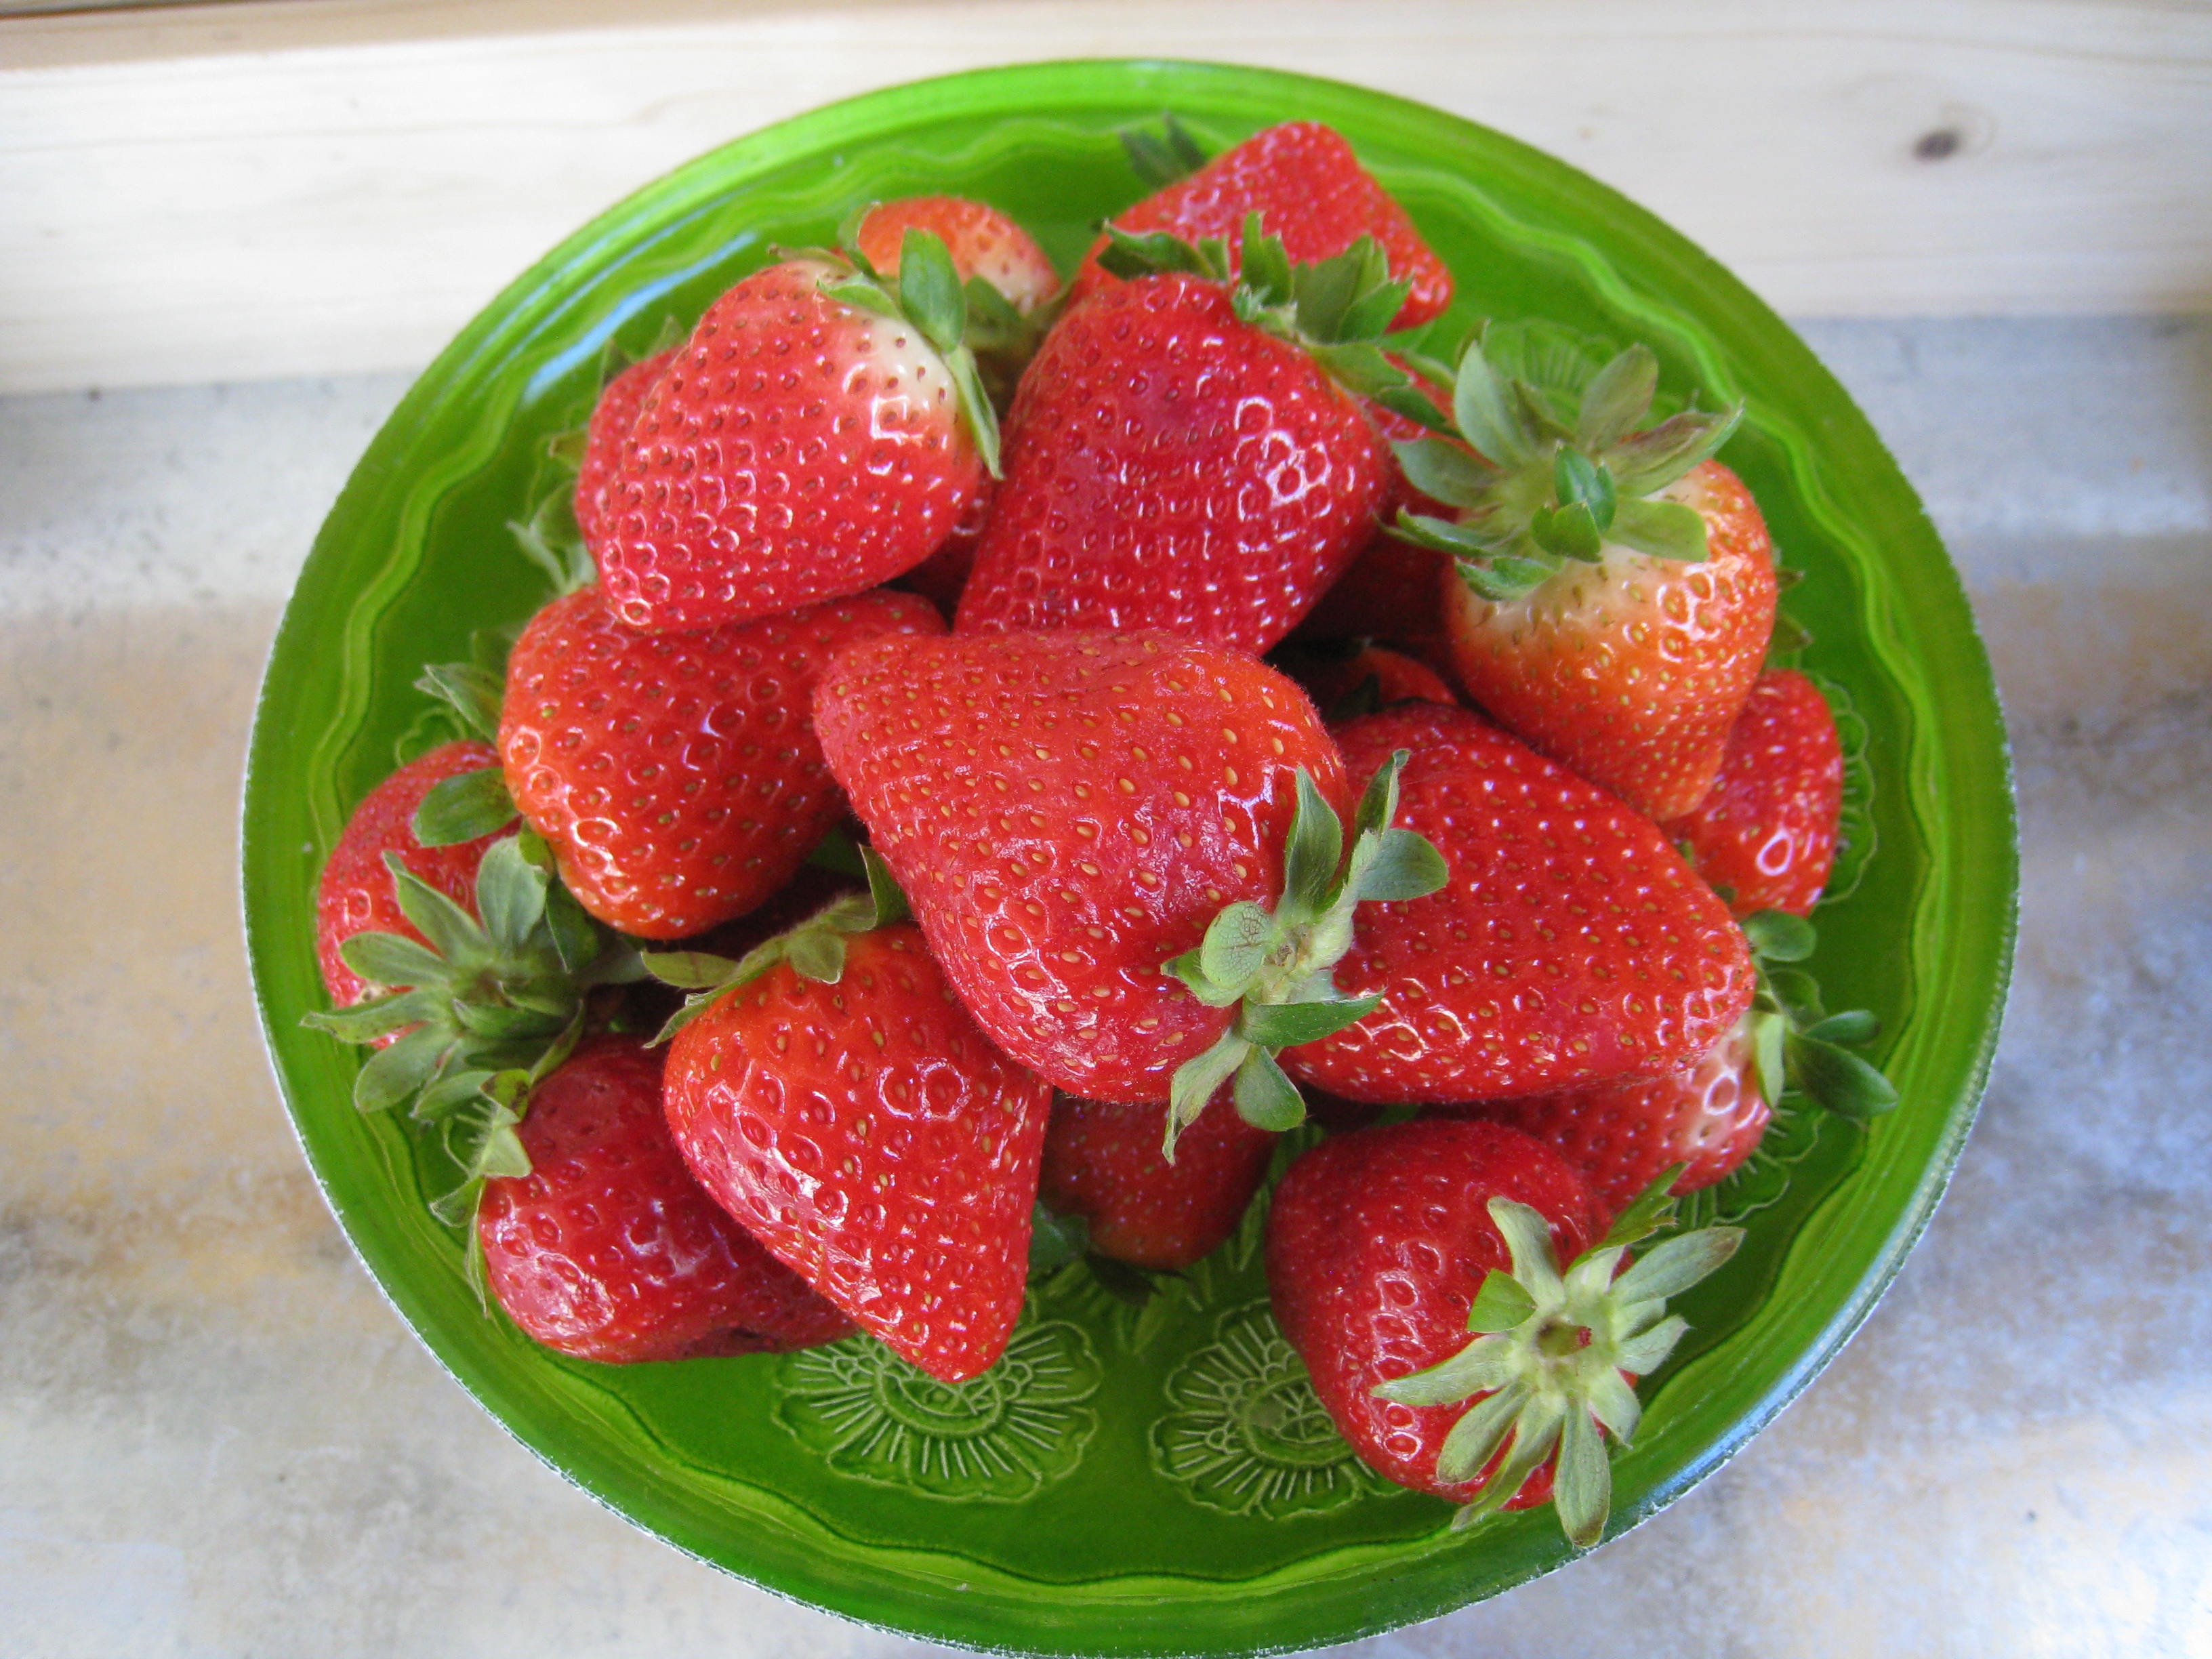
table, plant, fruit, glass, food, green, red, produce, barrel, strawberry, strawberries, frutti di bosco